Strategic Airlines Luxembourg

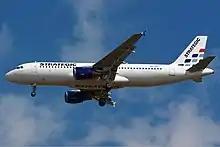
A320

Strategic Airlines SA, known as Strategic Airlines Luxembourg or Strategic Airlines, was a charter airline headquartered in Luxembourg that operated flights out of the United Kingdom. The airline had bases at Manchester, Birmingham and London-Gatwick offering holiday charter flights for mainly tour operators.